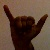
The image shows a hand gesture representing the letter 'Y' in Indian Sign Language.